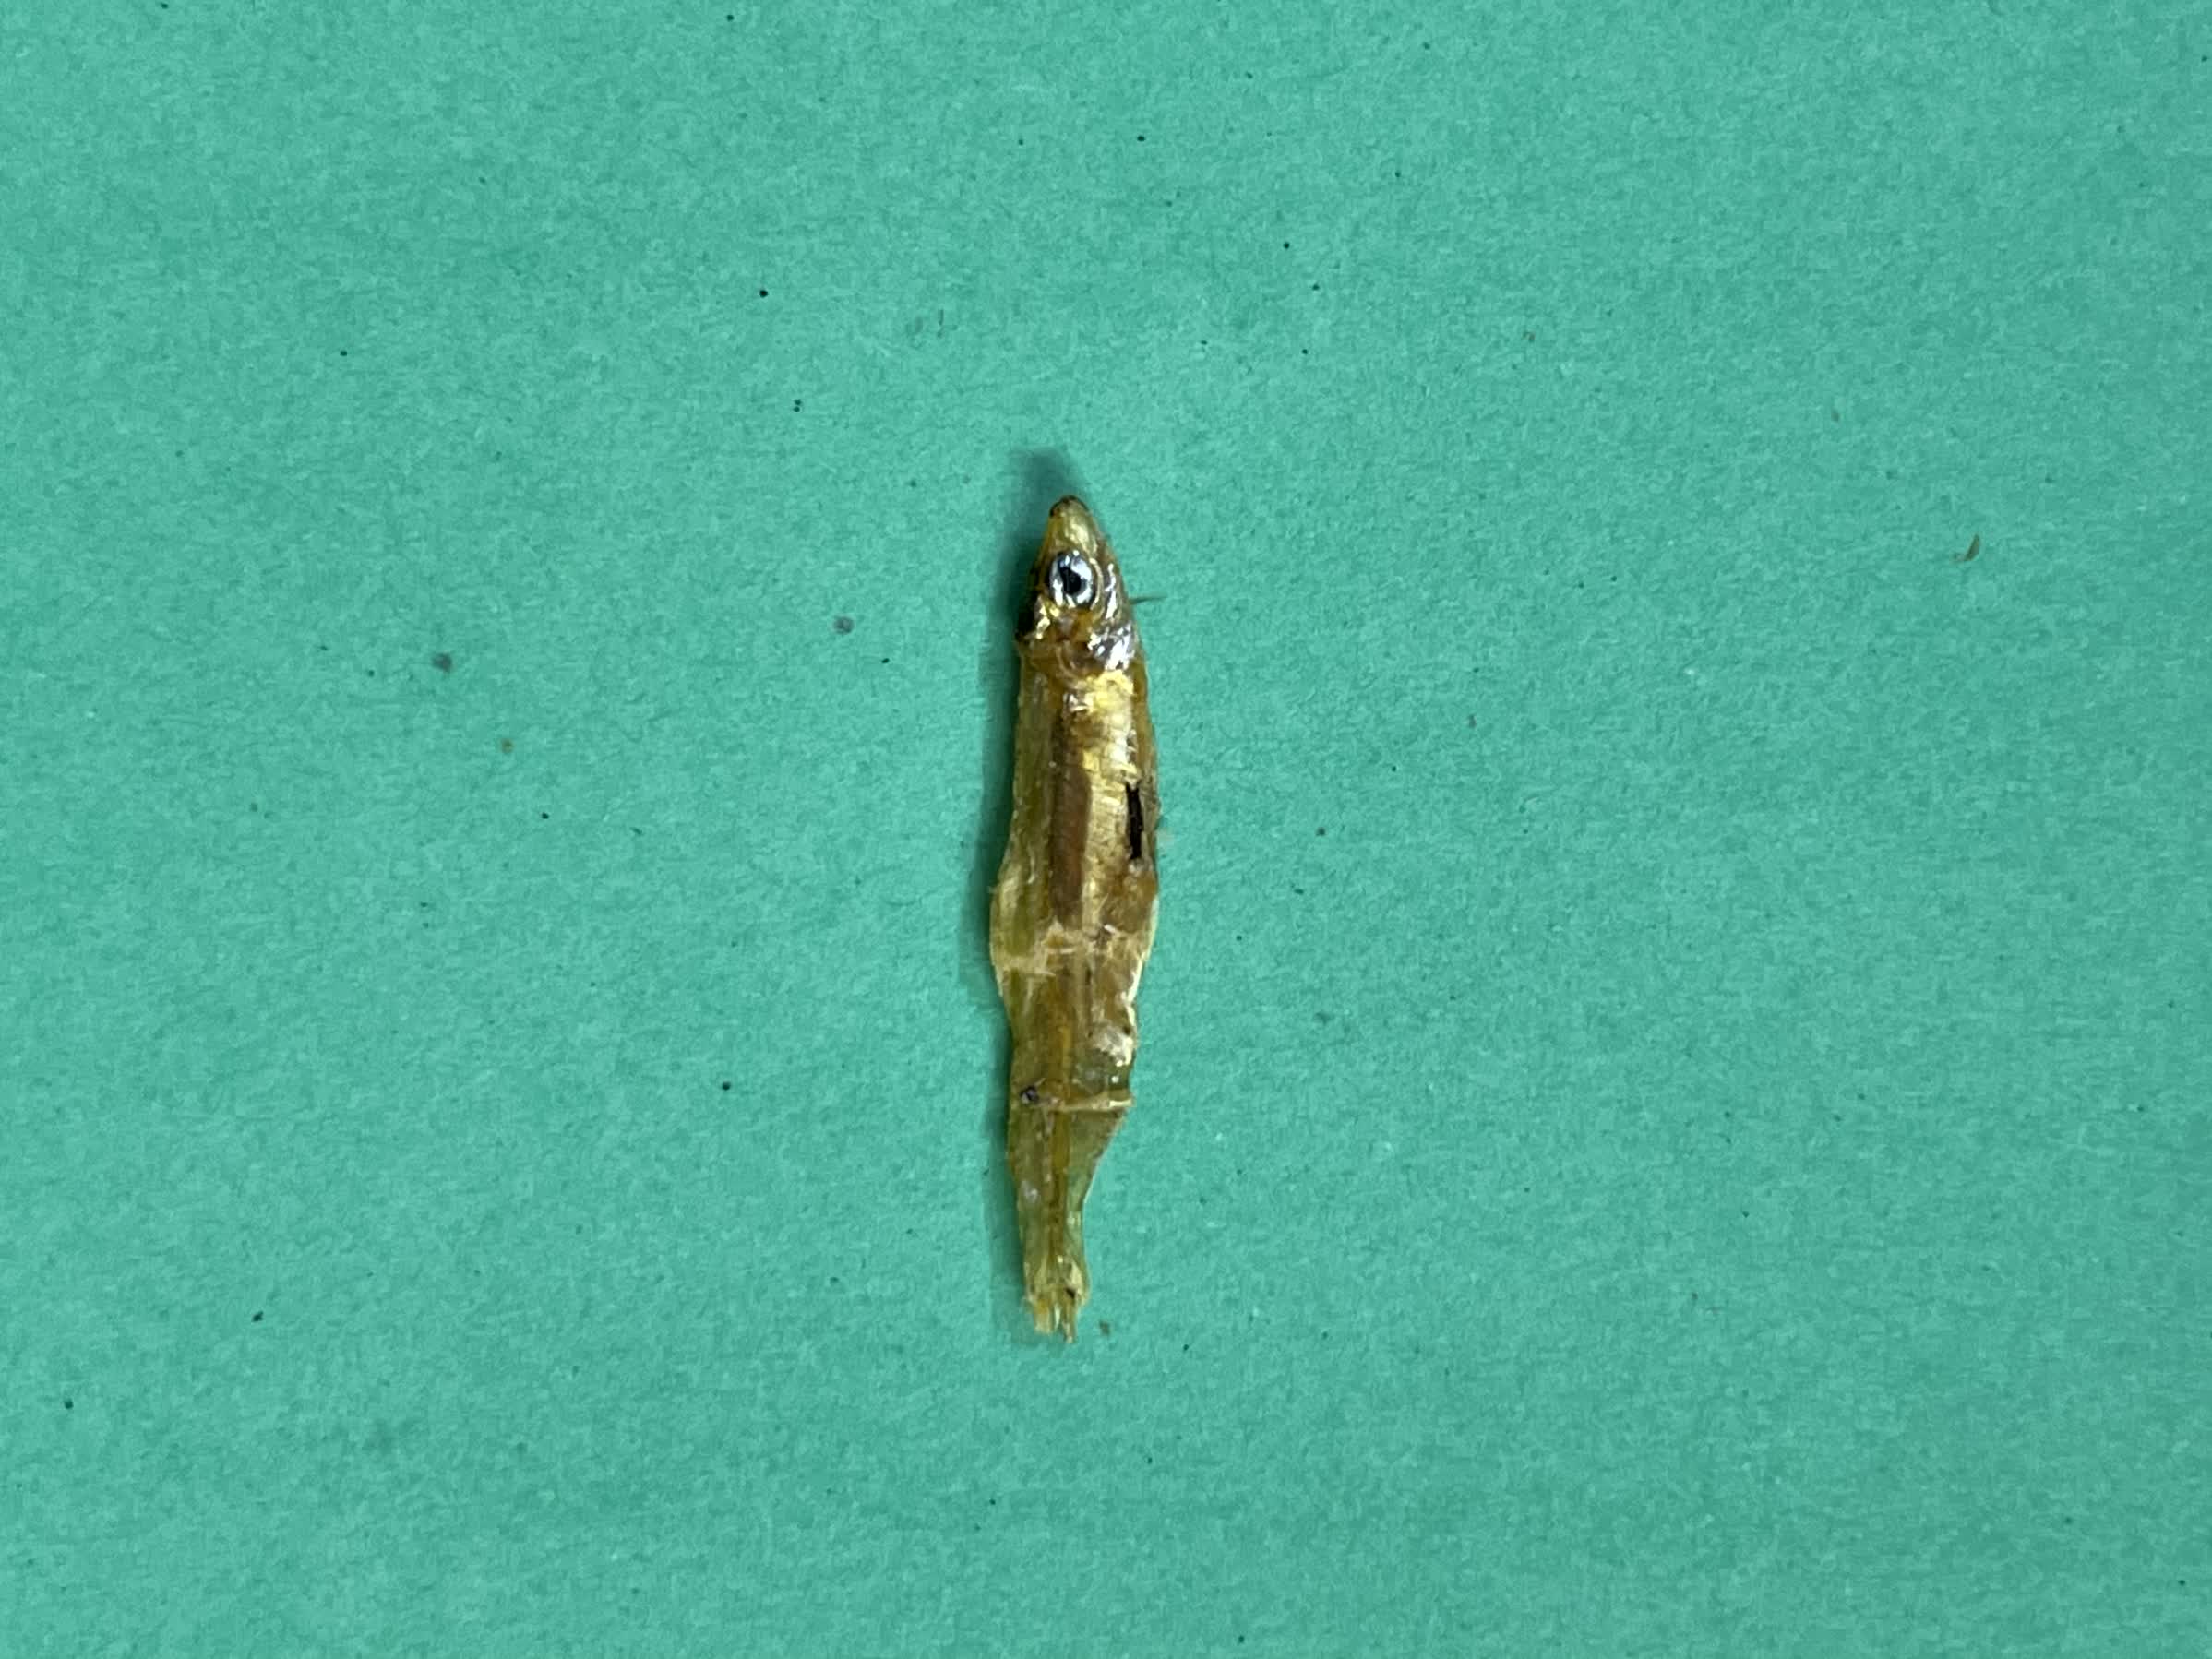
Species: kachki